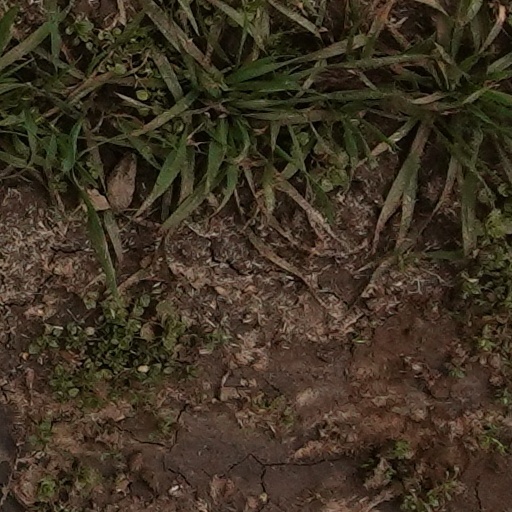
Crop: wheat